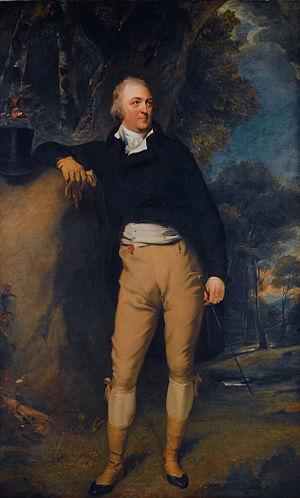
Thomas Lister, 1ᵉʳ baron Ribblesdale était un homme politique britannique qui siégea à la Chambre des communes entre 1773 et 1790. Il fut élevé à la pairie en tant que baron Ribblesdale en 1797.